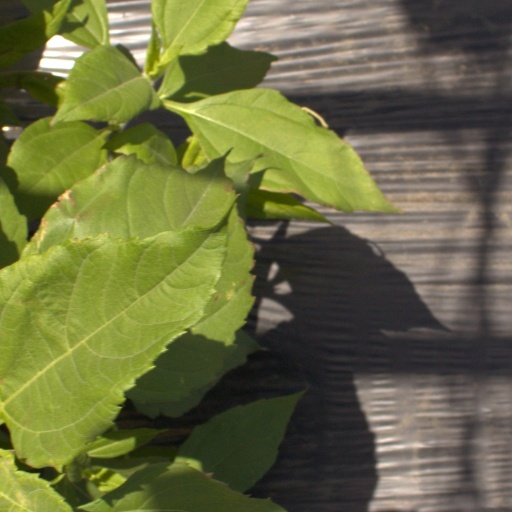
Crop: Jerusalem artichoke